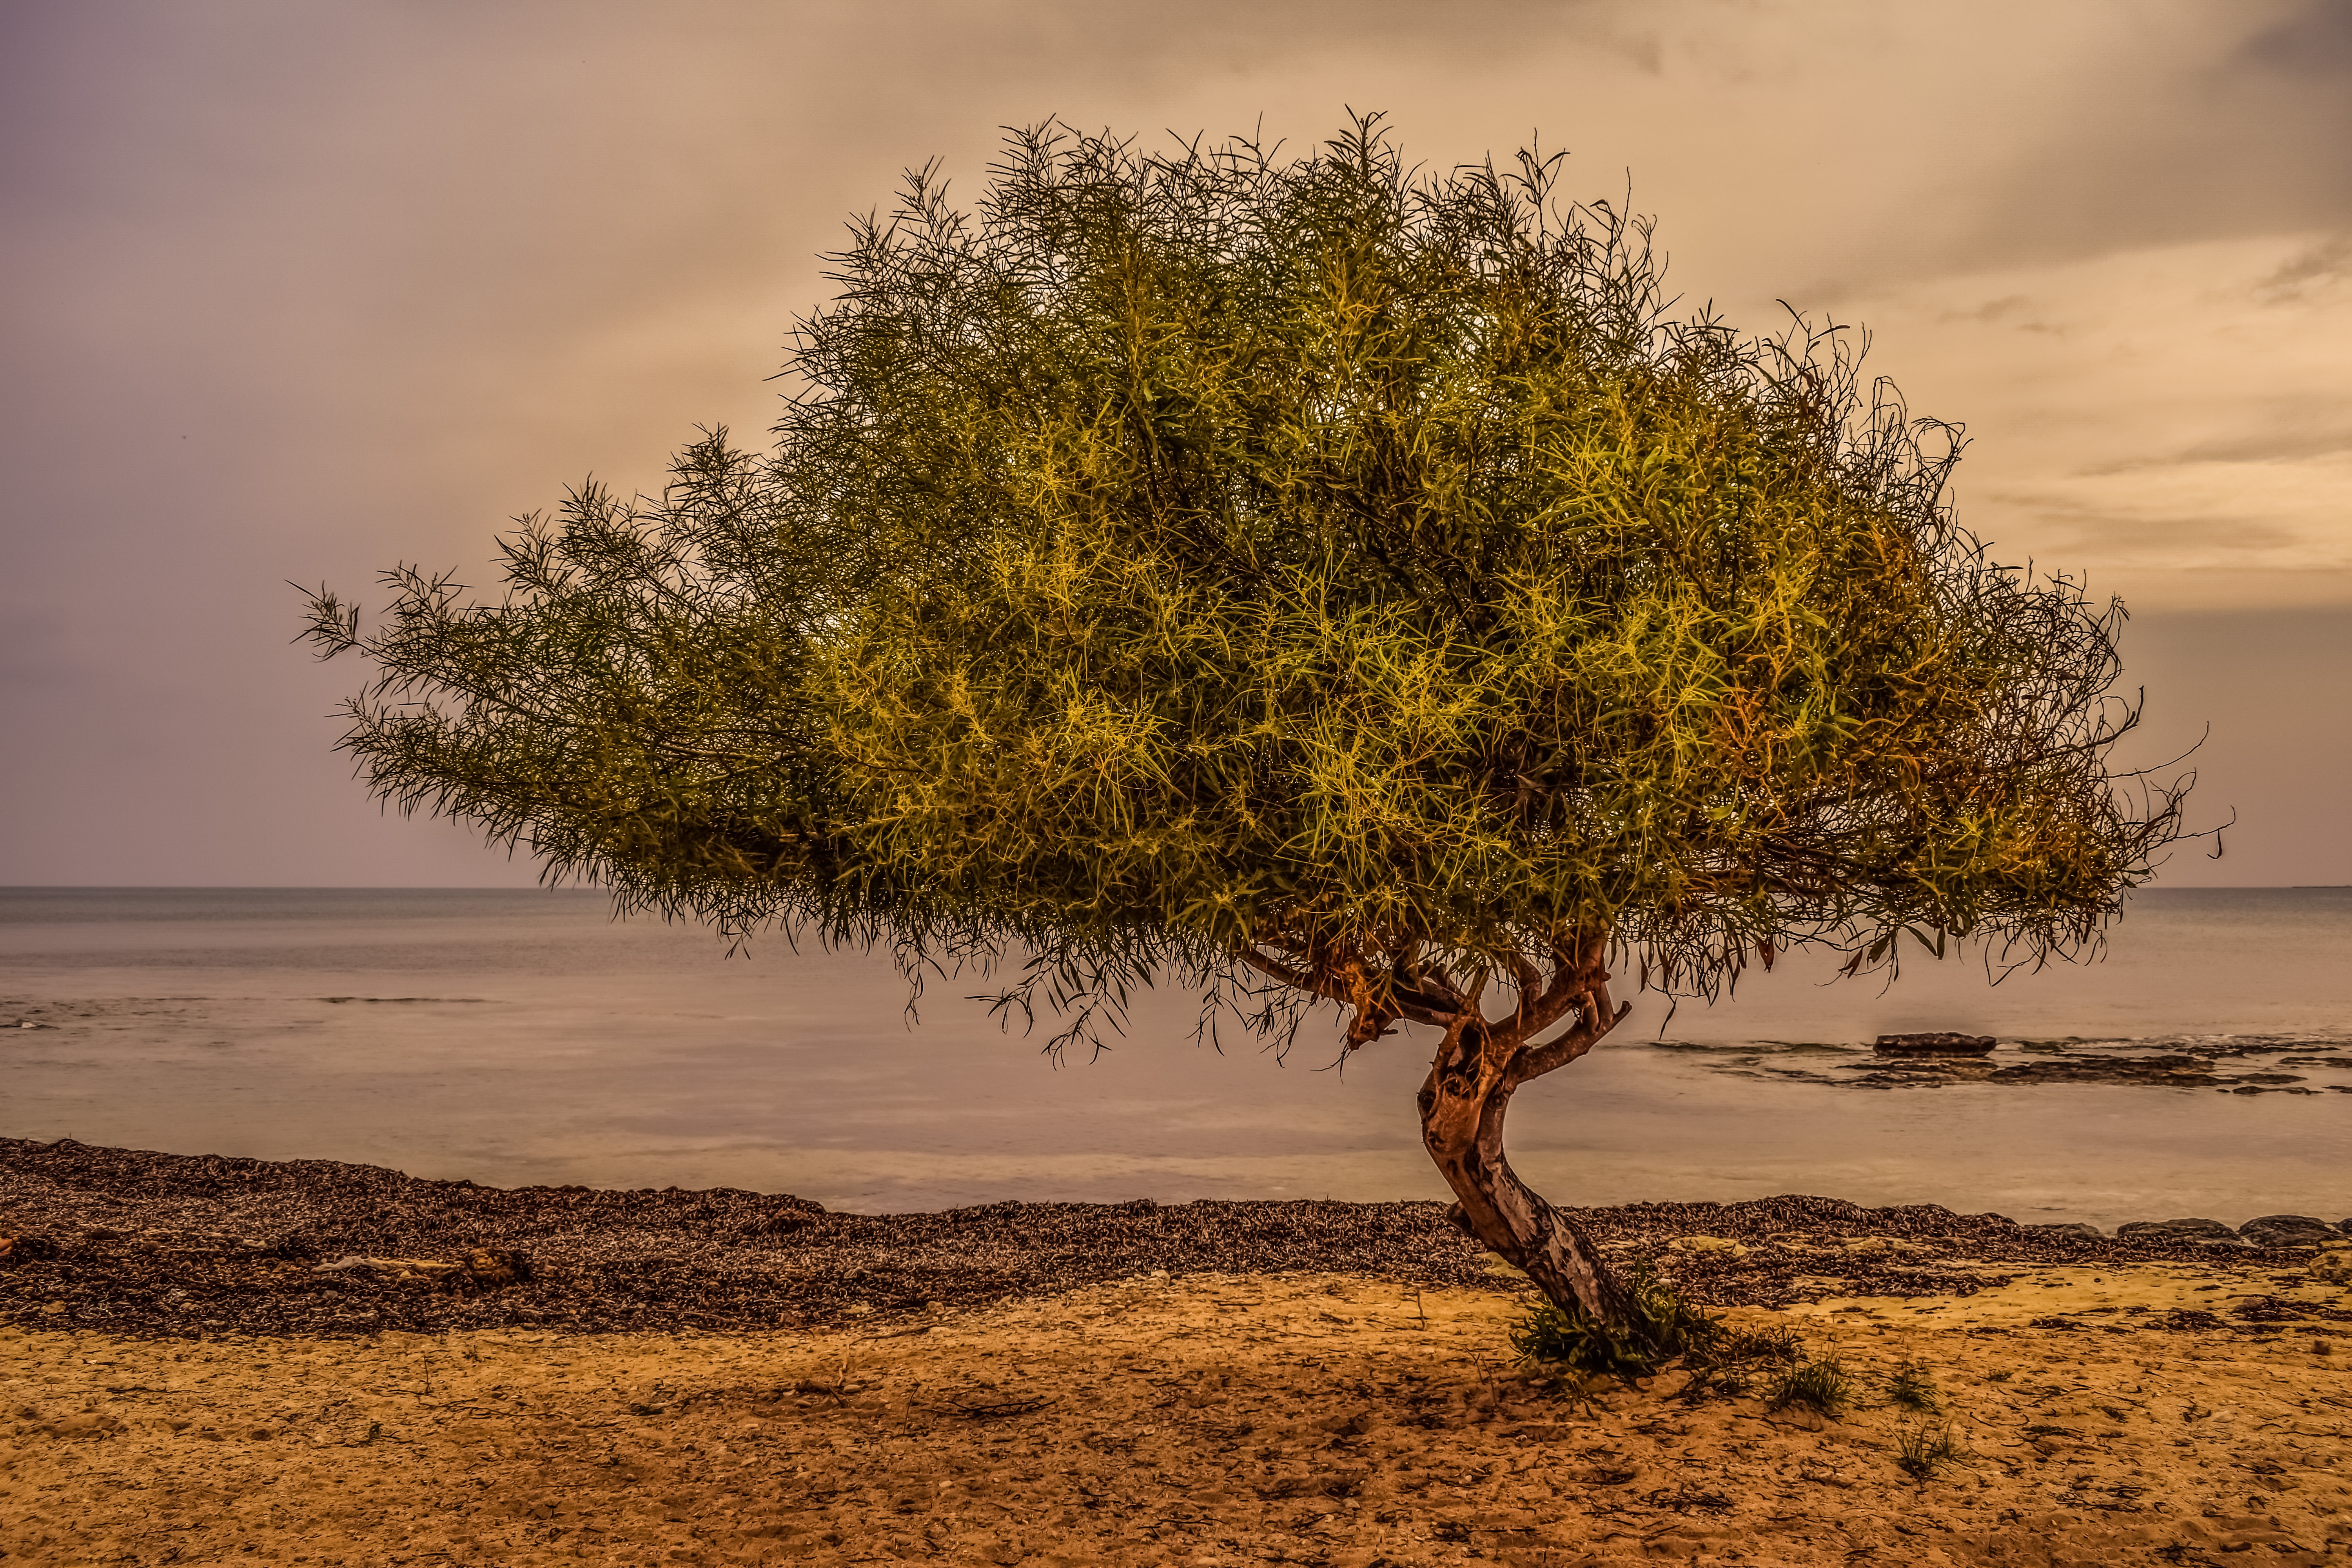
beach, landscape, sea, tree, nature, horizon, plant, sunrise, sunset, sunlight, morning, leaf, dawn, dusk, evening, reflection, seaweed, scenery, savanna, afternoon, cyprus, natural environment, atmospheric phenomenon, woody plant, arecales, ayia thekla